Rainy Lake

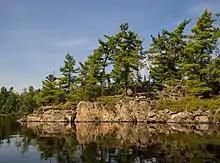
Rocky shoreline on Rainy Lake

Geologically Rainy Lake is part of the Superior Craton of the Canadian Shield and retains features associated with it, such as a large, ancient caldera and fault lines that can be clearly seen in satellite images of the lake.